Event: Nepal Earthquake
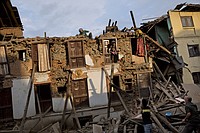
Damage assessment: damage